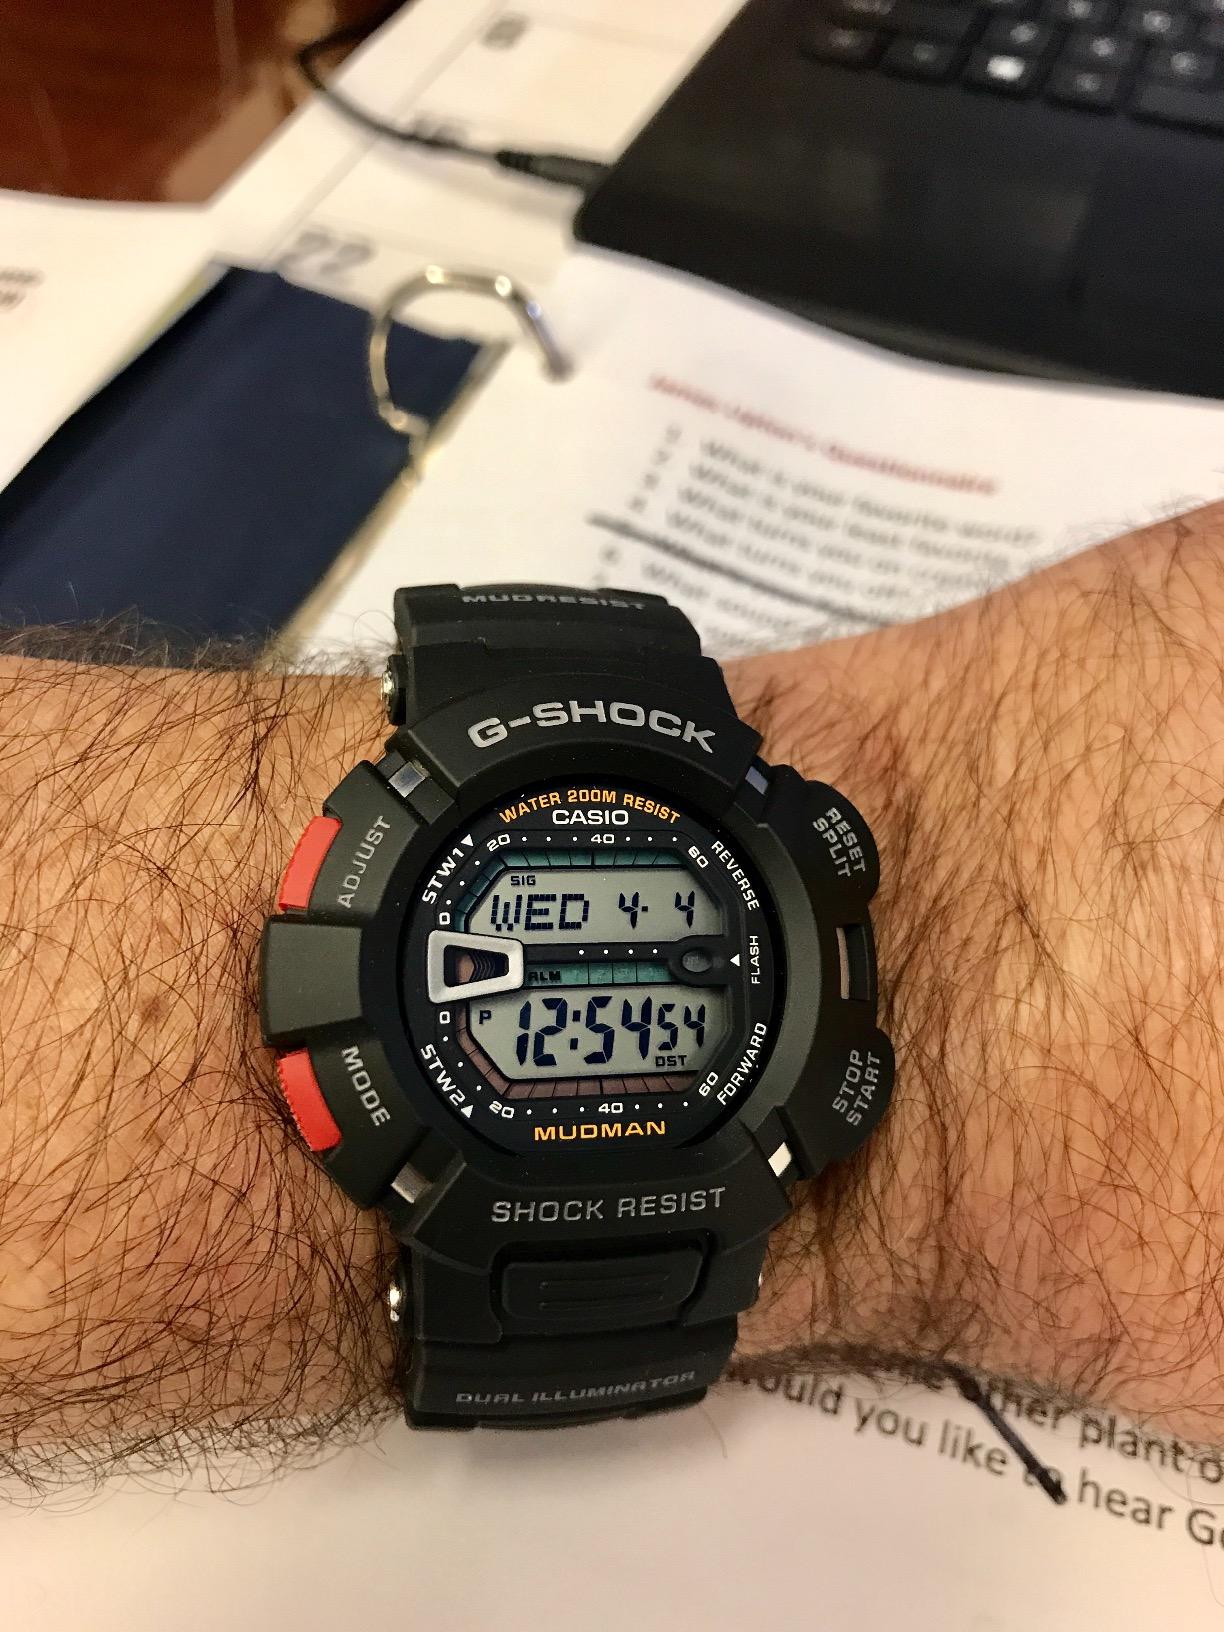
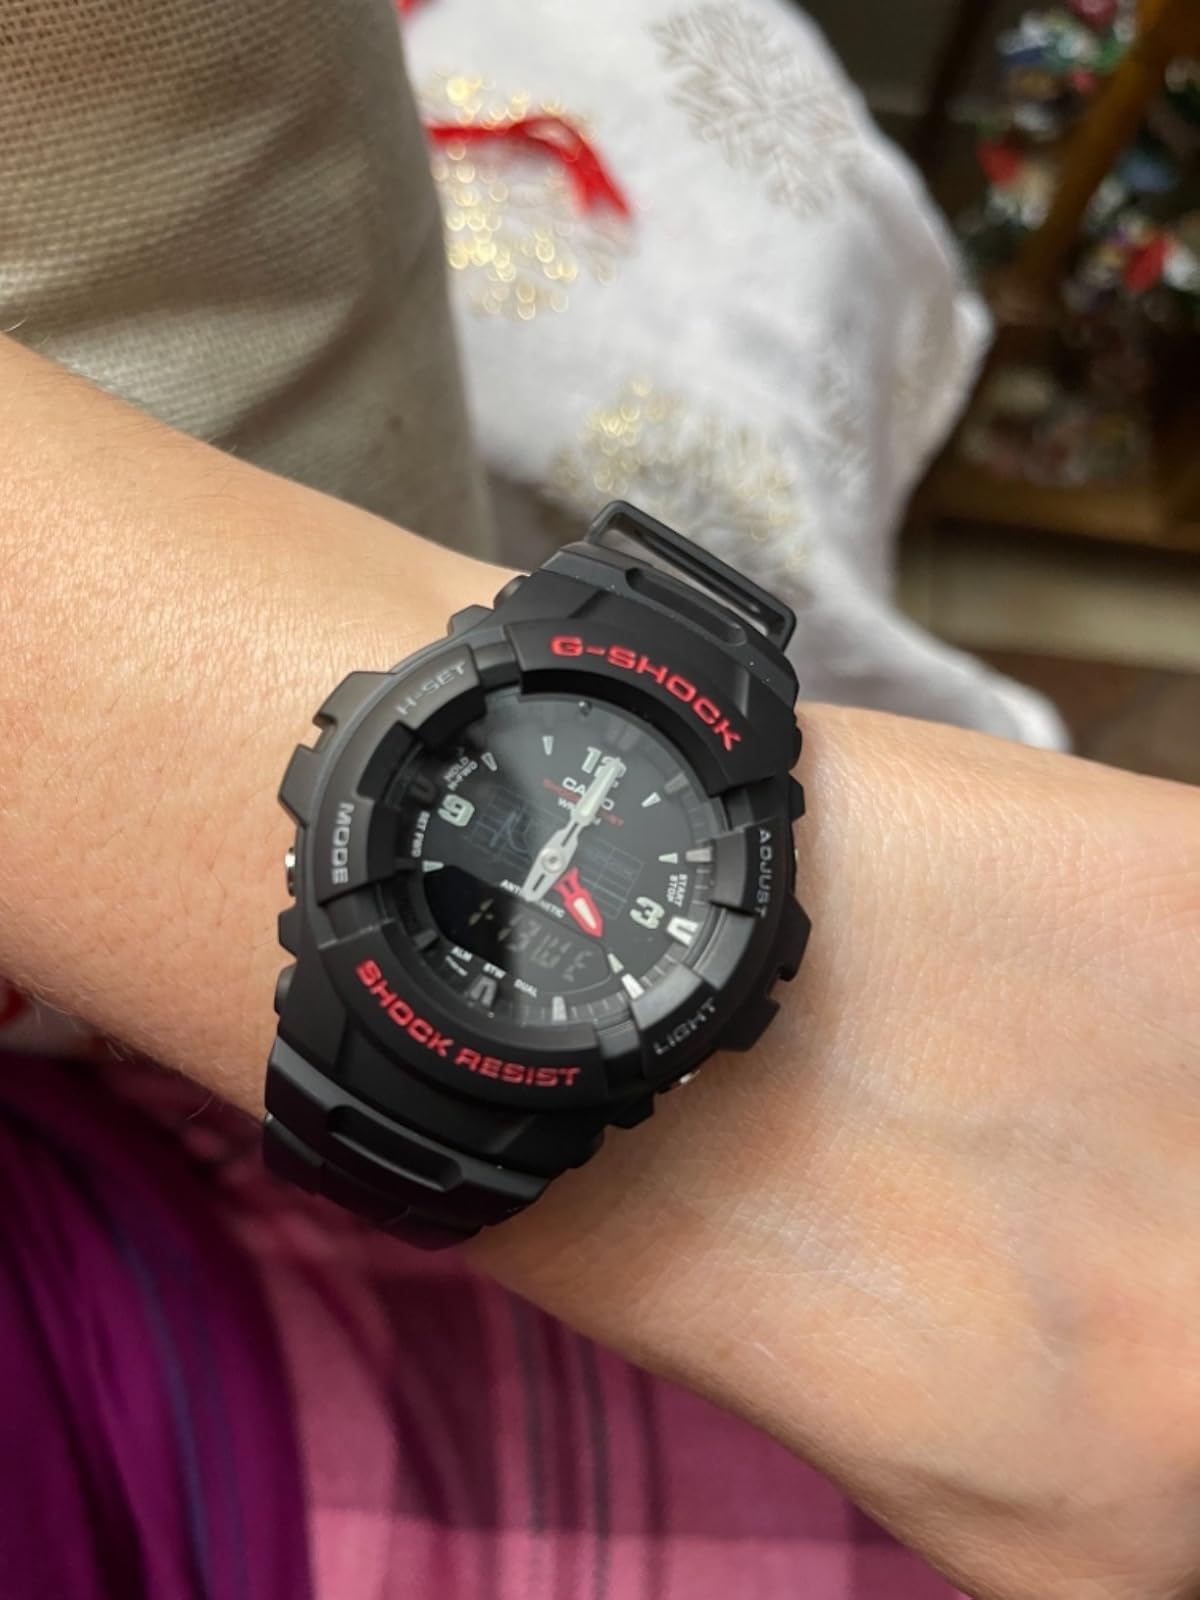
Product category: accessories_watch
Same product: no